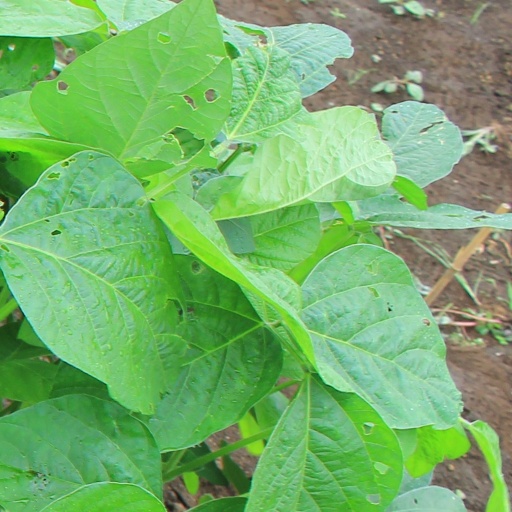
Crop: soybean